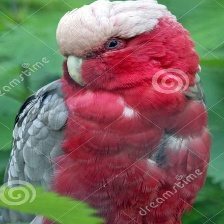
Species: ROSE BREASTED COCKATOO
Scientific name: EOLOPHUS ROSEICAPILLA
ImageNet parent category: sulphur-crested_cockatoo